Reigate

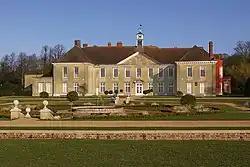
Reigate Priory, south elevation

William de Warenne, the fifth Earl of Surrey, is thought to have founded the Augustinian priory at Reigate before 1240. Early documents refer to the priory as a hospital, but in 1334 it is described as a convent and thereafter as a purely religious institution. The priory was built to the south of the modern town centre and a series of fish ponds was constructed in the grounds. Although the exact layout is uncertain, the buildings are thought to have been arranged around a central square cloister, with the church on the north side and the refectory on the south.